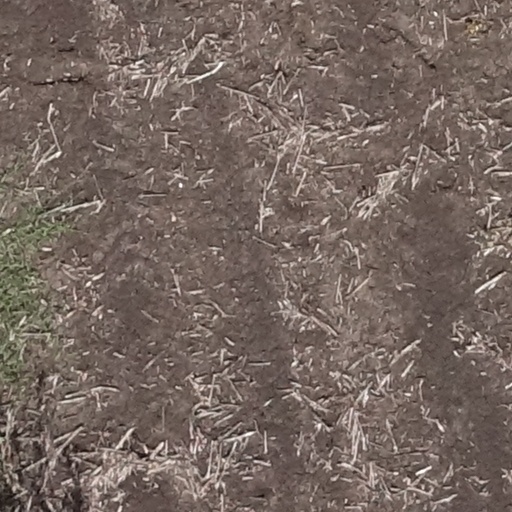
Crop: sorghum